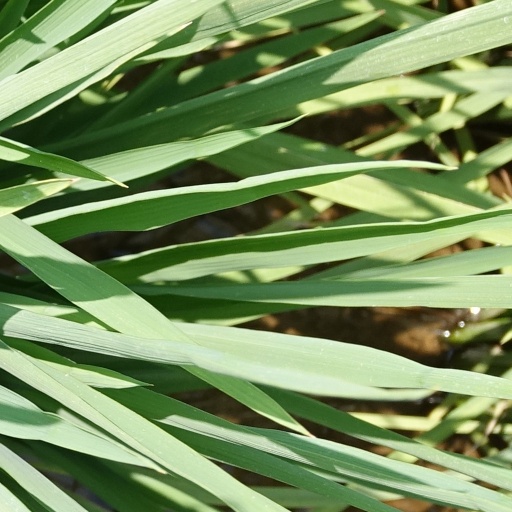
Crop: rice